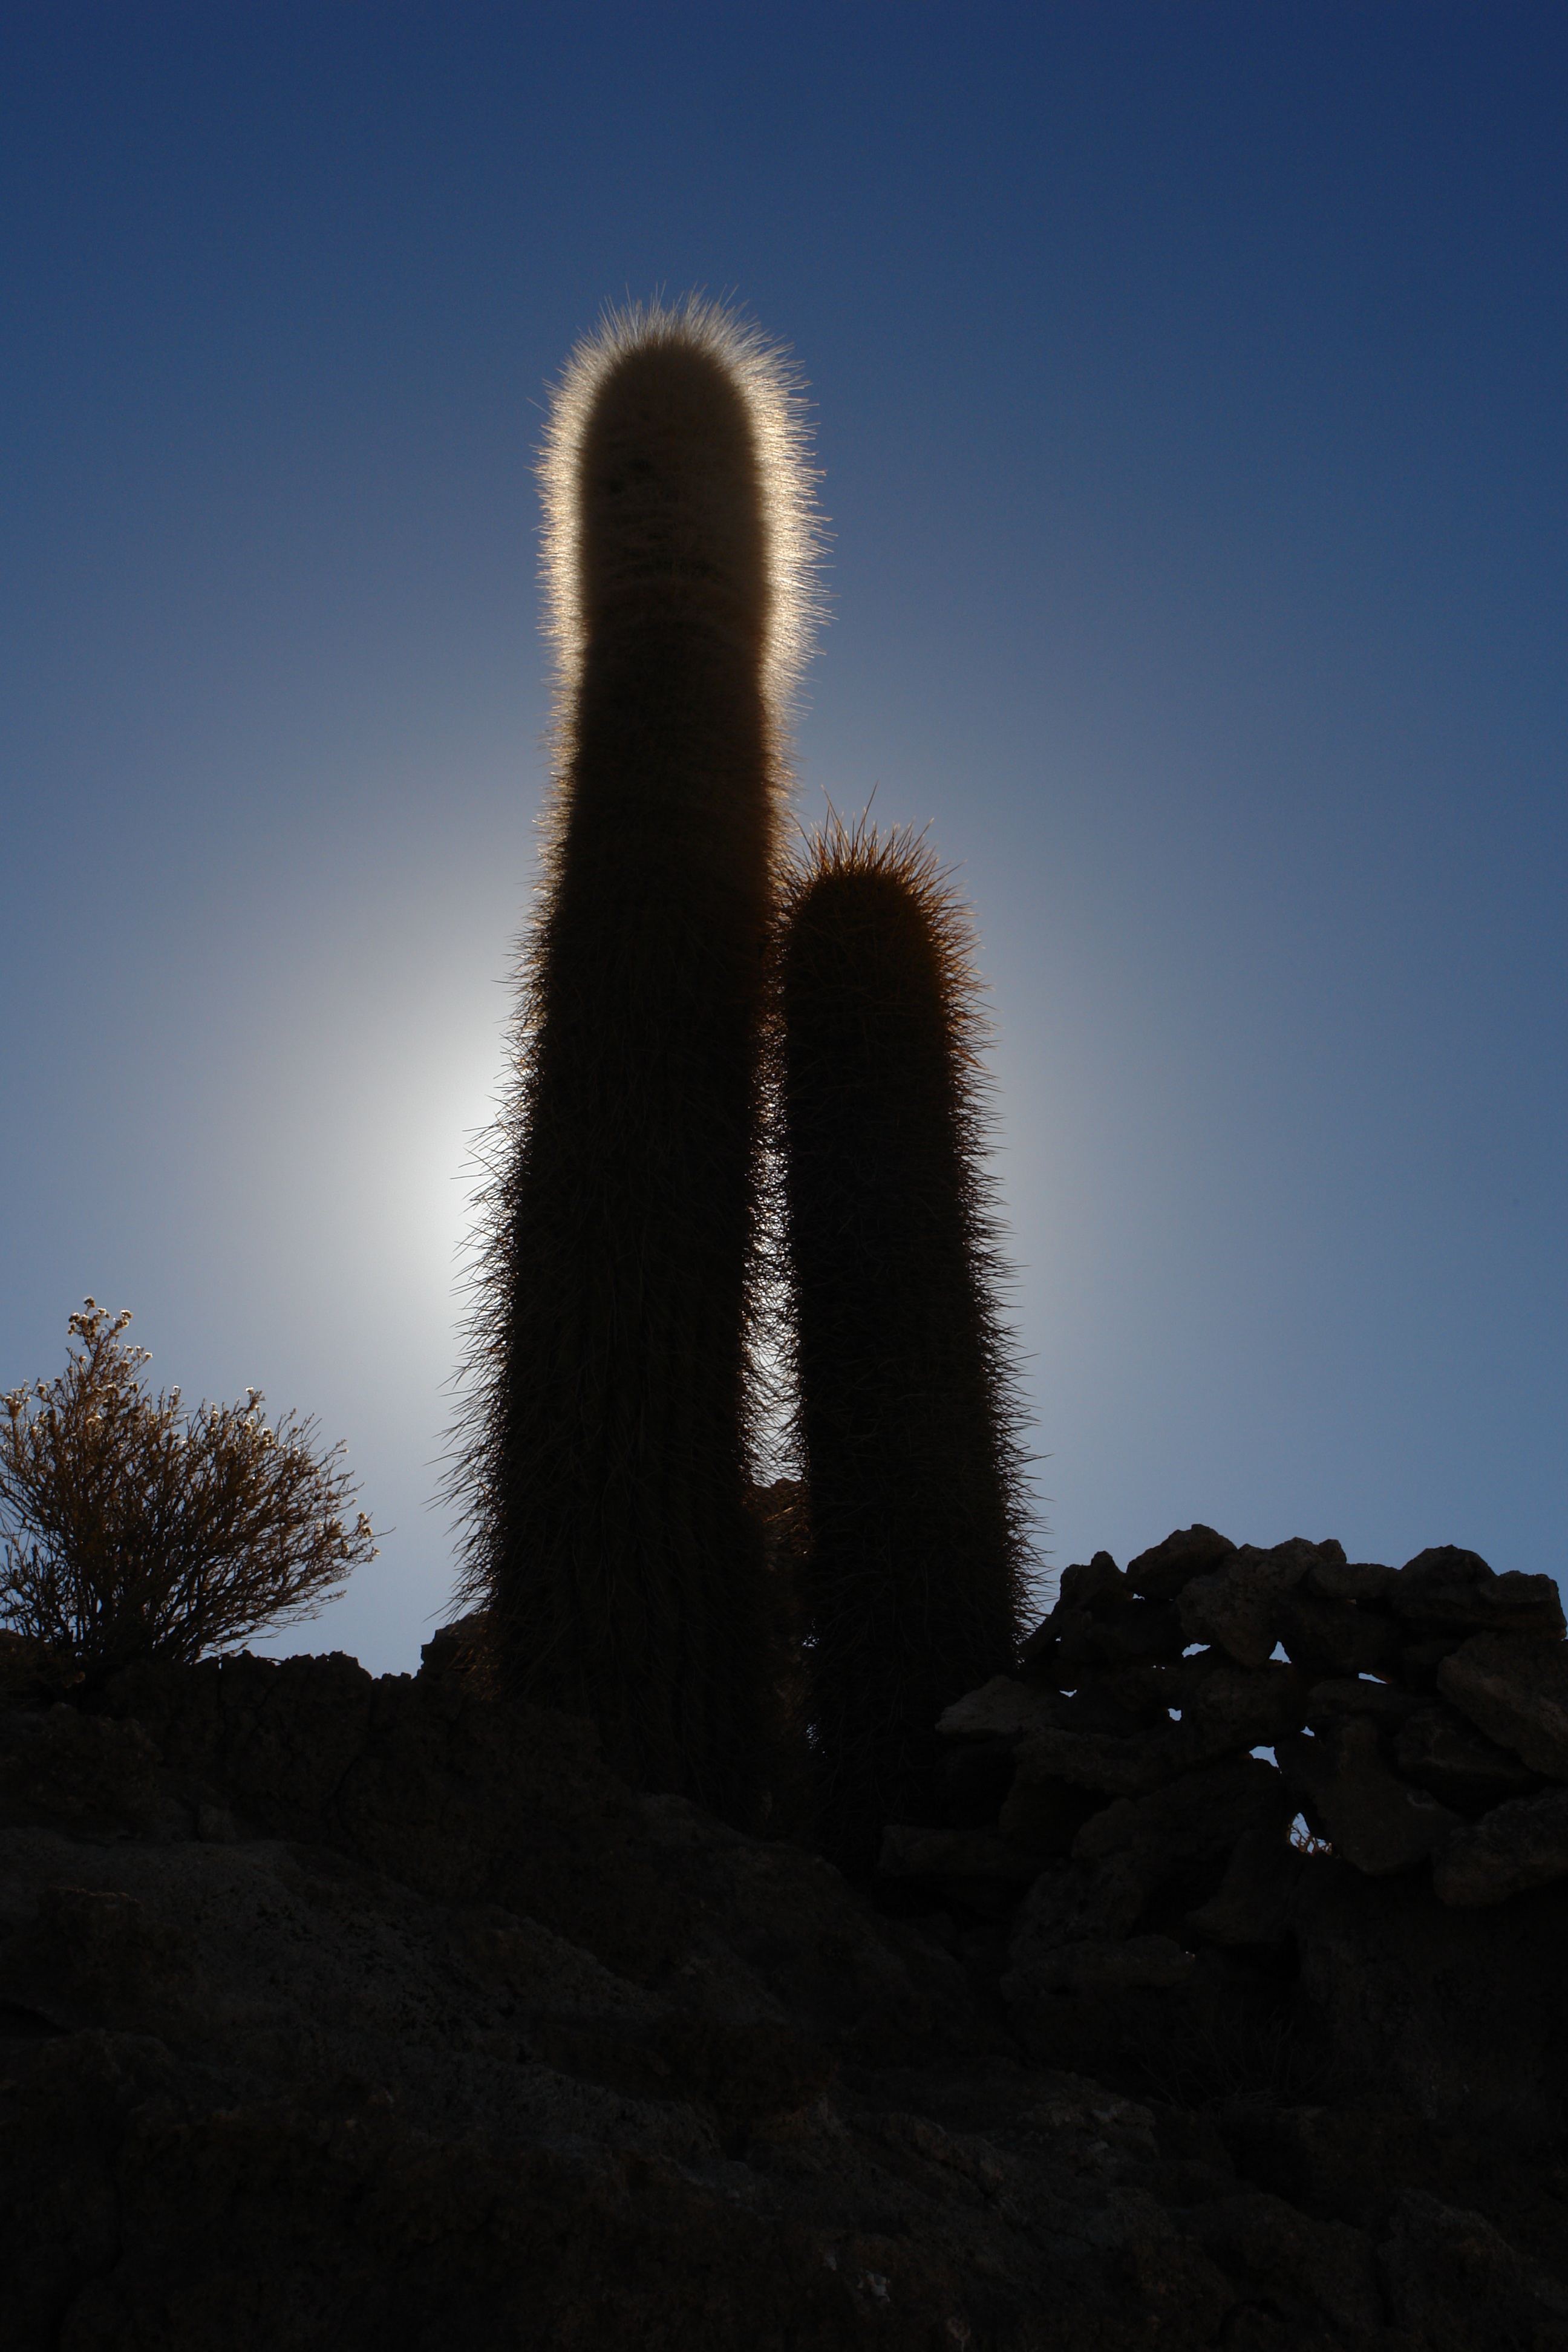
tree, nature, rock, snow, cactus, cloud, plant, sky, night, sunlight, vacation, travel, reflection, holiday, salt, flora, height, exotic, afternoon, woody plant, land plant, arecales, fish island, salar uyuni, uyuni salar, island fish